University of Notre Dame

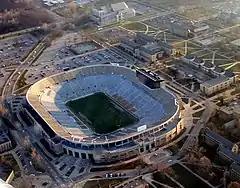
Notre Dame Stadium

Joseph Carrier, director of the Science Museum and the library, was a professor of chemistry and physics until 1874. Carrier taught that scientific research and its promise for progress were not antagonistic to the ideals of intellectual and moral culture endorsed by the Catholic Church. Notable researchers in the early history of the university include John Augustine Zahm, whose book book "Evolution and Dogma" (1896) defended certain aspects of evolutionary theory as true; Albert Zahm, John's brother, who built an early wind tunnel to compare lift to drag of aeronautical models; Jerome Green, who became the first American to send a wireless message; and Julius Nieuwland, who performed early work on basic reactions that were used to create neoprene. The study of nuclear physics at the university began with the building of a nuclear accelerator in 1936, and continues now partly through a partnership in the Joint Institute for Nuclear Astrophysics.